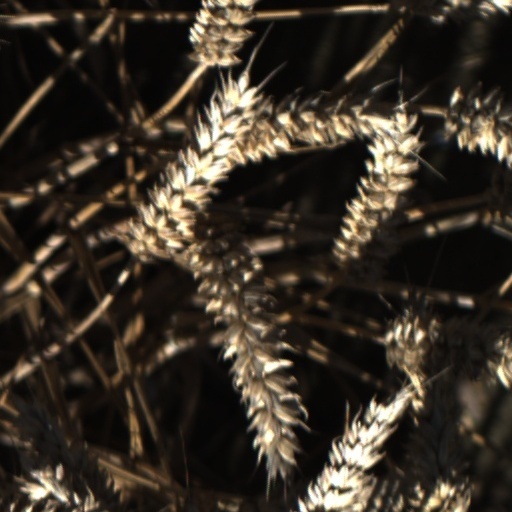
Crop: wheat